Airbus Helicopters H160

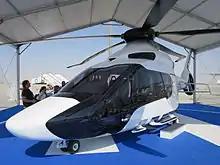
Airbus Helicopters H160 mockup at the 2015 Dubai Airshow.

The Airbus Helicopters H160 was first revealed to the public in 2011, at which point it was referred to by company representatives by the designation X4 – a designation which implied it to be a follow-on from the Eurocopter X3, a high-speed hybrid helicopter technology demonstrator. Speaking in early 2011, Eurocopter (later renamed as Airbus Helicopters) chief Lutz Bertling declared that the X4 would be a "game changer", contrasting significance of the innovations it would feature with Airbus' development of fly-by-wire controls. Early features alluded to include Blue Edge active tracking rotor blades, advanced pilot assistance functionality, and reduced vibration to "near-jet" levels of smoothness. The X4 was also described as having a "radically different" cockpit, Bertling stating that "The cockpit as we know it today will not be there". It was also announced that the X4 would be introduced in two stages: an interim model in 2017 with some of the advanced features absent, and a more advanced model following in 2020.